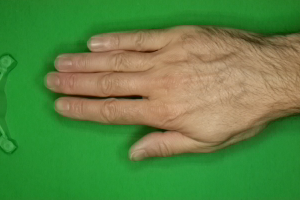
Label: paper